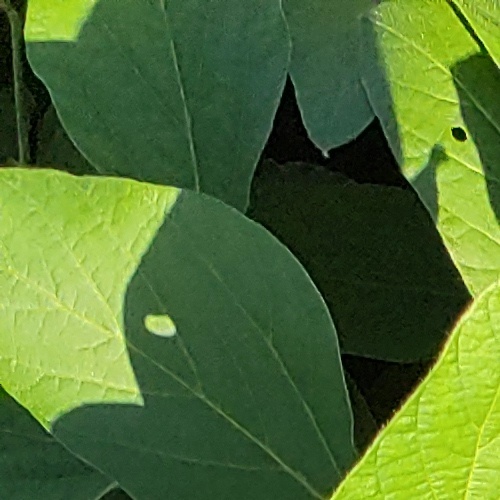
Label: Diabrotica_speciosa